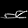
Label: Sandal